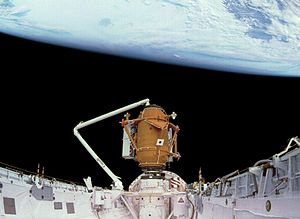
Rumfærge-Mir-programmet / Tidslinje / NASA ankommer til Mir (1995)
Mir-sammenkoblingsmodulet placeret i Atlantis' lastrum under STS-74, klar til at blive sluttet til Kristall-modulet på Mir.
Rumfærge–Mir-programmet var et rumprogram i samarbejde mellem Rusland og USA, der involverede amerikanske rumfærgeflyvninger til den russiske rumstation Mir, russiske kosmonauter på rumfærgerne og amerikanske astronauter, der deltog i langvarige ekspeditioner om bord på Mir.